Baker Street and Waterloo Railway

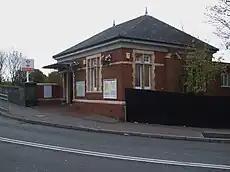
A small single-storey red brick building with cream stone window surrounds, mullions and transoms. An awning projects above the doorway and a slated pitched roof is topped with two finials.

In November 1899, the BS&WR announced a bill for the 1900 session. Again, an extension was proposed from Marylebone to Paddington, this time terminating to the east of the mainline station at the junction of Bishop's Road (now Bishop's Bridge Road) and Gloucester Terrace. A station was planned under Bishop's Road, linked to the mainline station by a subway under Eastbourne Terrace. From Waterloo, an extension was planned to run under Westminster Bridge Road and St George's Road to terminate at Elephant and Castle. The BS&WR would connect there with the C&SLR's station as the NC&WR planned two years earlier. A spur was to be provided to a depot and power station that were to be constructed on the site of the School for the Indigent Blind south of St George's Circus.